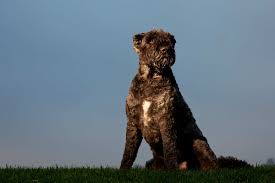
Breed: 233-n000072-Bouvier_des_Flandres